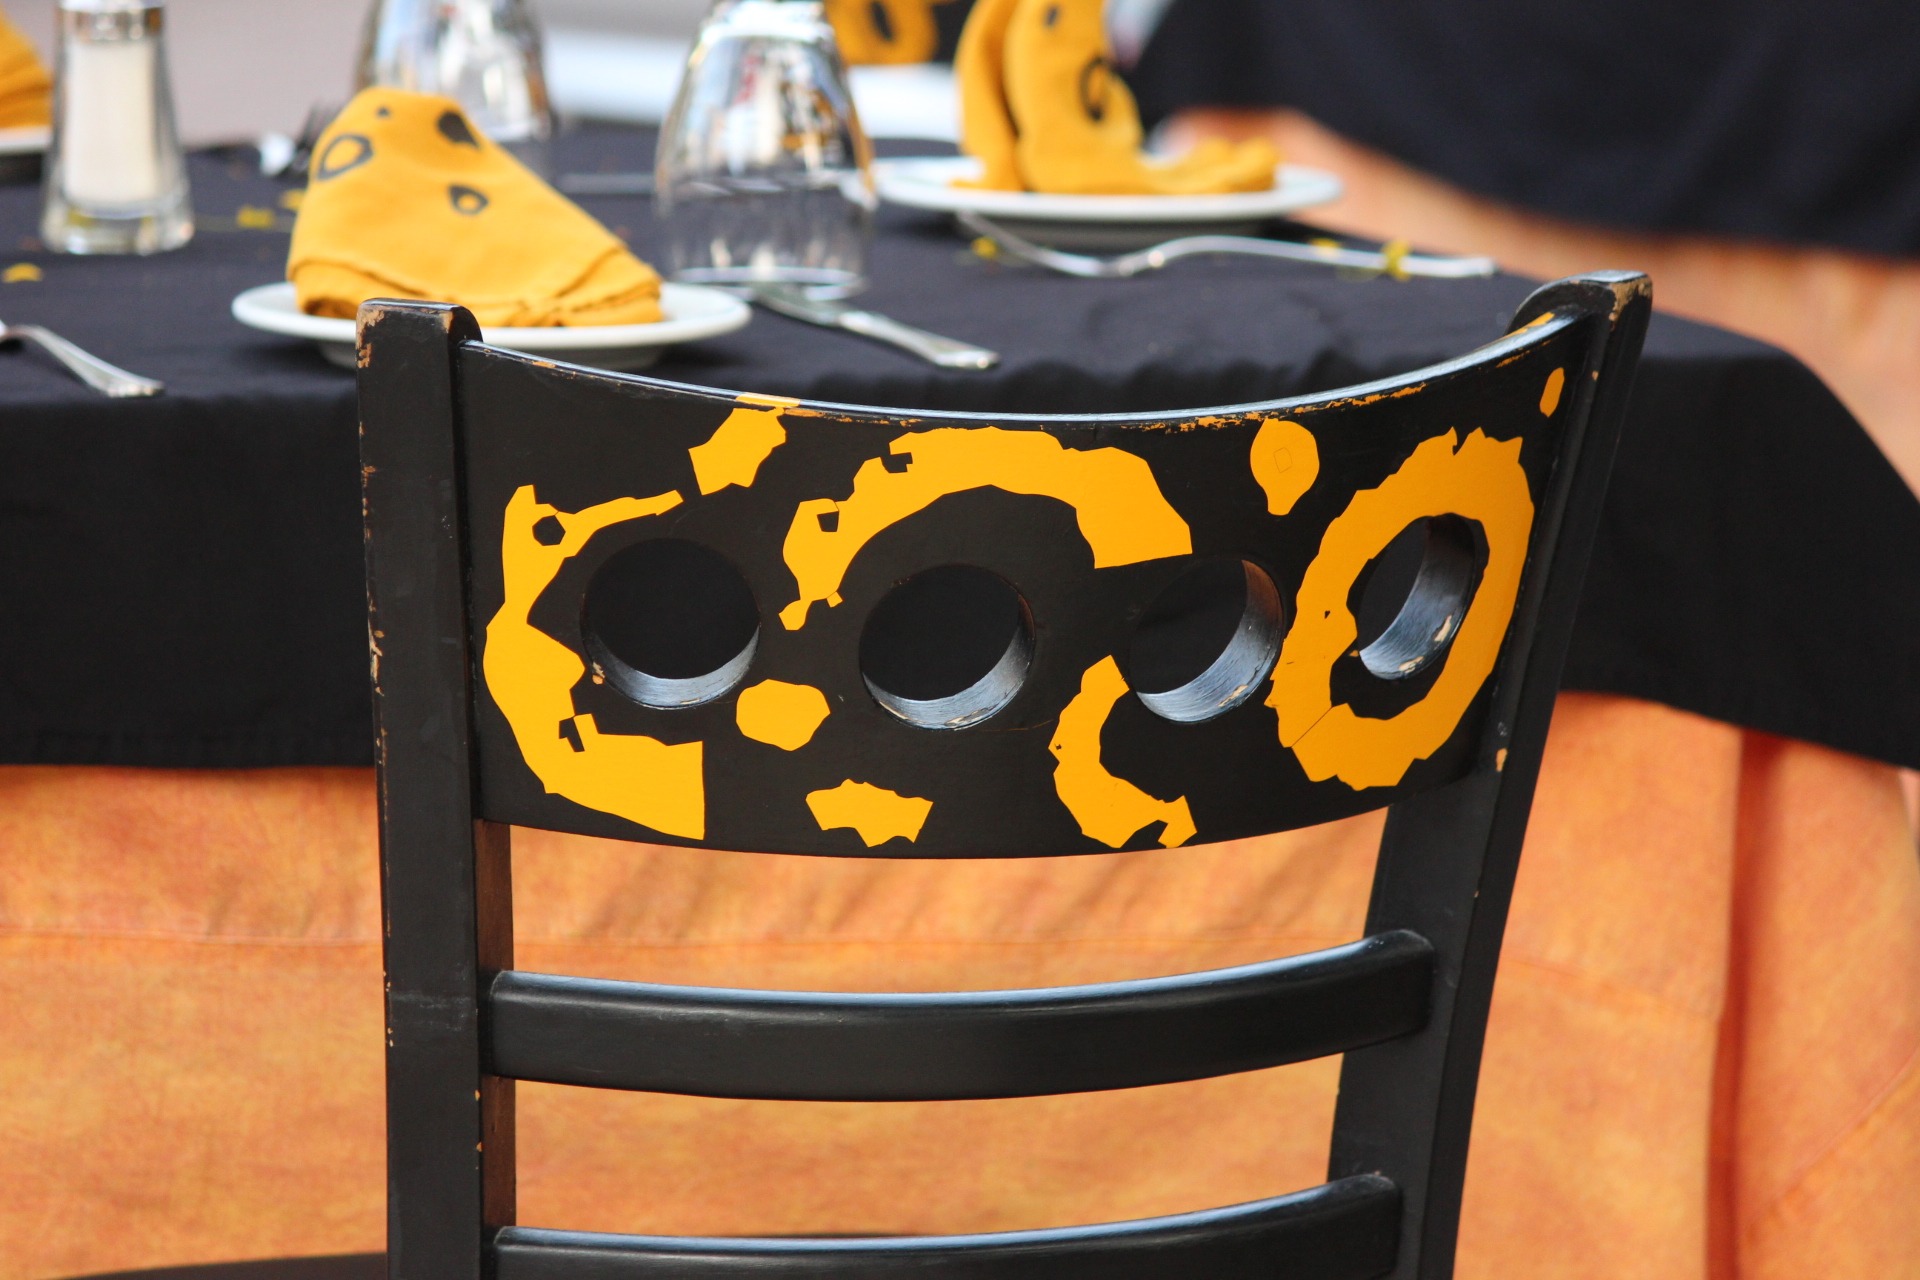
chair, restaurant, yellow, art, mexico